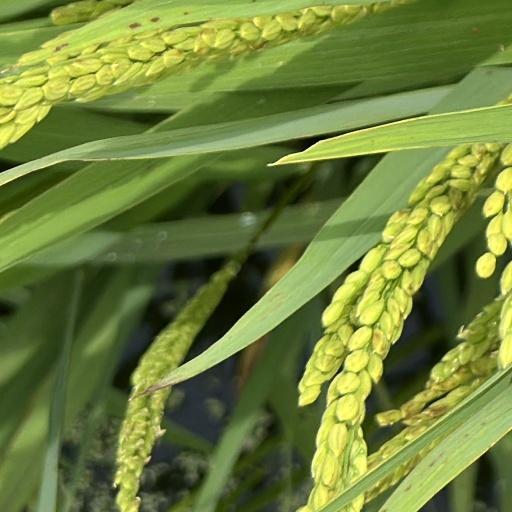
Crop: rice